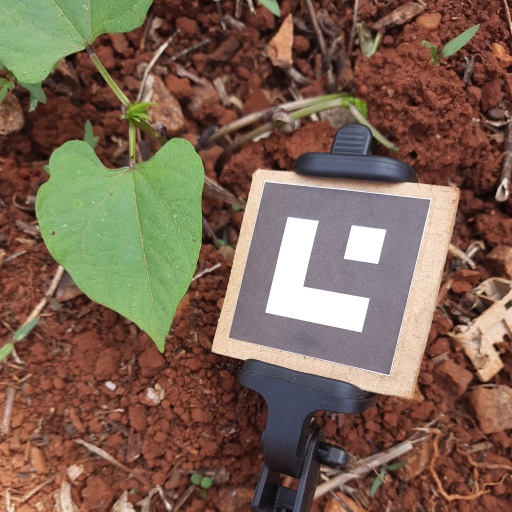
Observations: flat surface, eating holes in the center, under shade